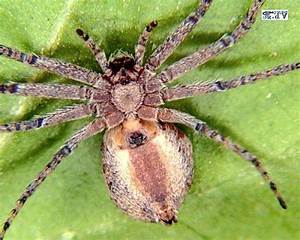
Label: spider